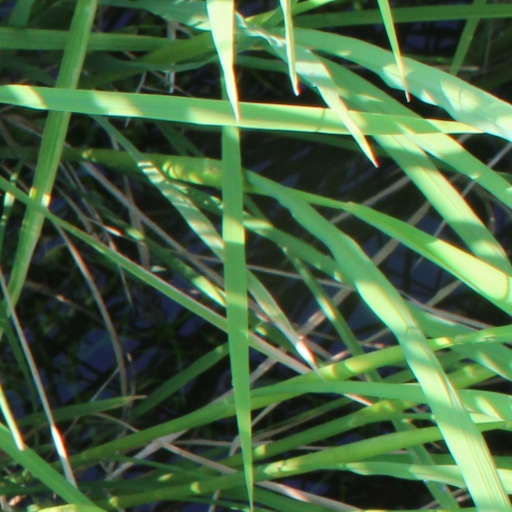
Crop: rice